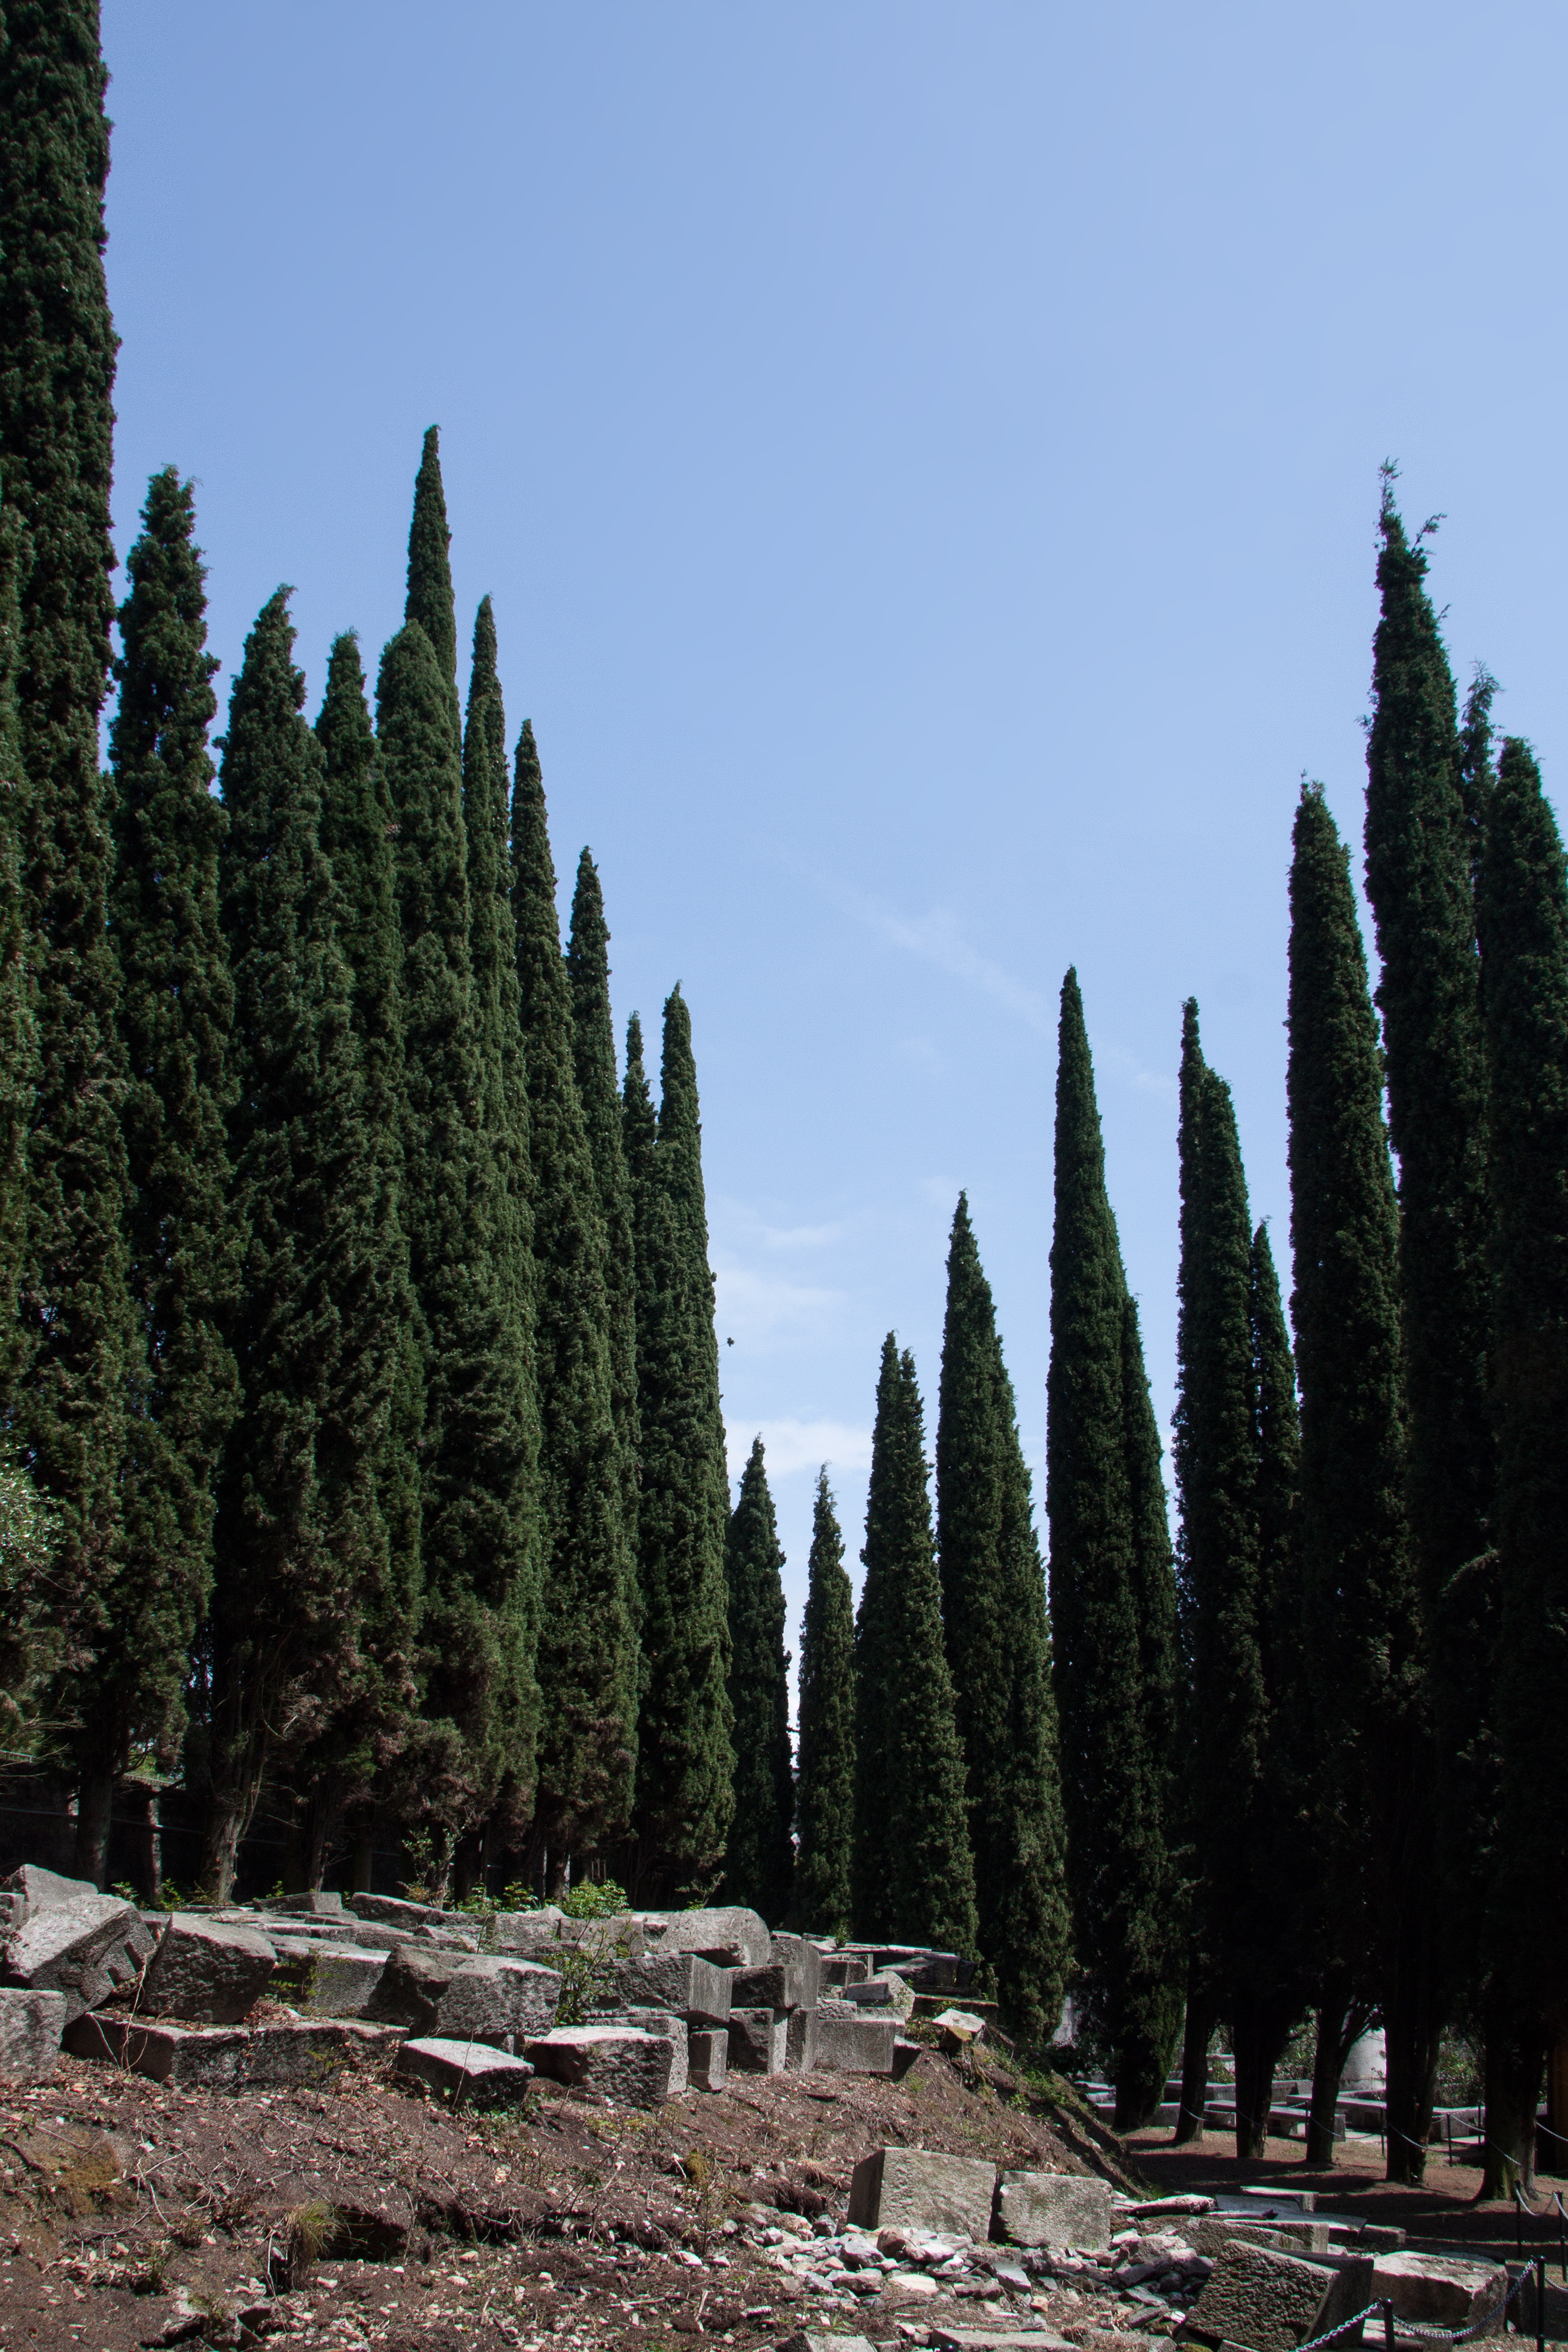
tree, nature, forest, wilderness, mountain, plant, mountain range, park, fir, ridge, conifer, trees, avenue, spruce, periwinkle, woodland, habitat, ecosystem, cypress, cupressus sempervirens, biome, real cypress, italian cypress, mediterranean cypress, columnar cypress, mourning cypress, natural environment, woody plant, mountainous landforms, temperate coniferous forest